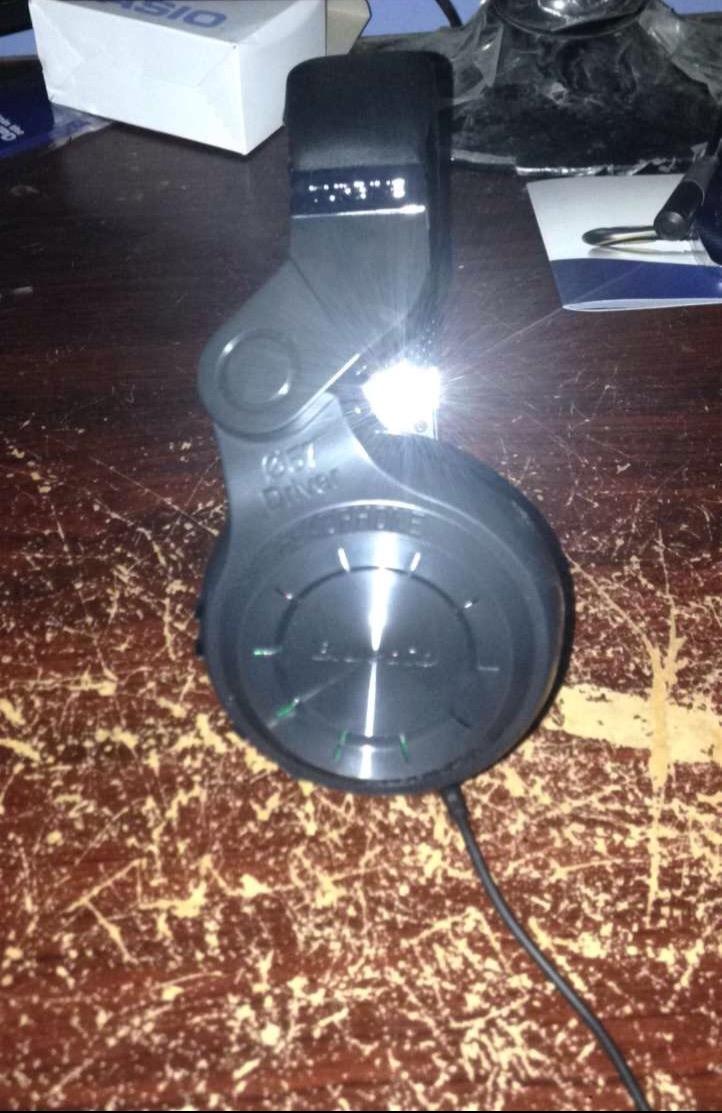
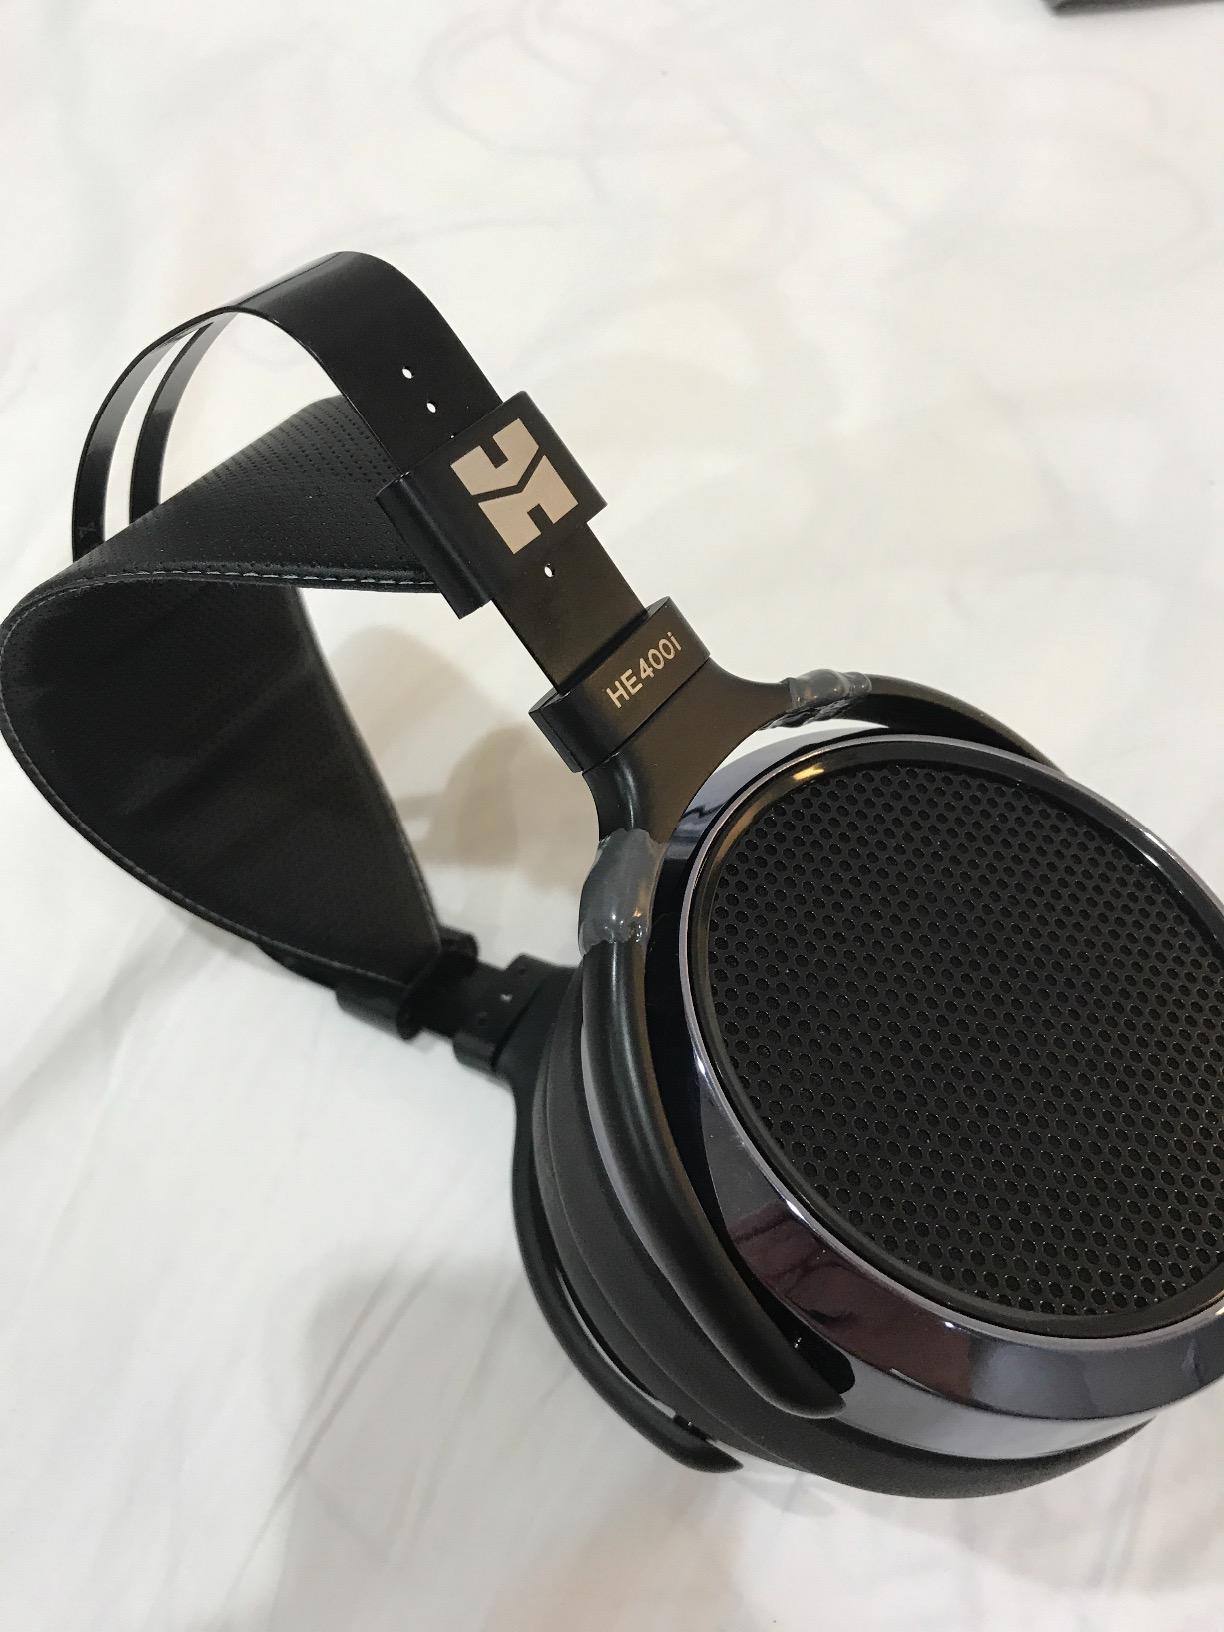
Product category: headphones
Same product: no